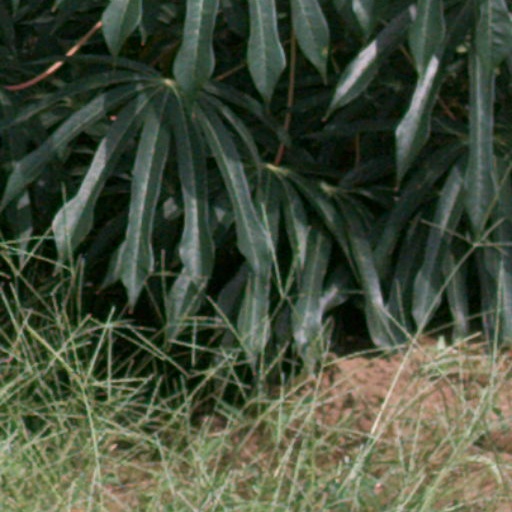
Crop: cassava